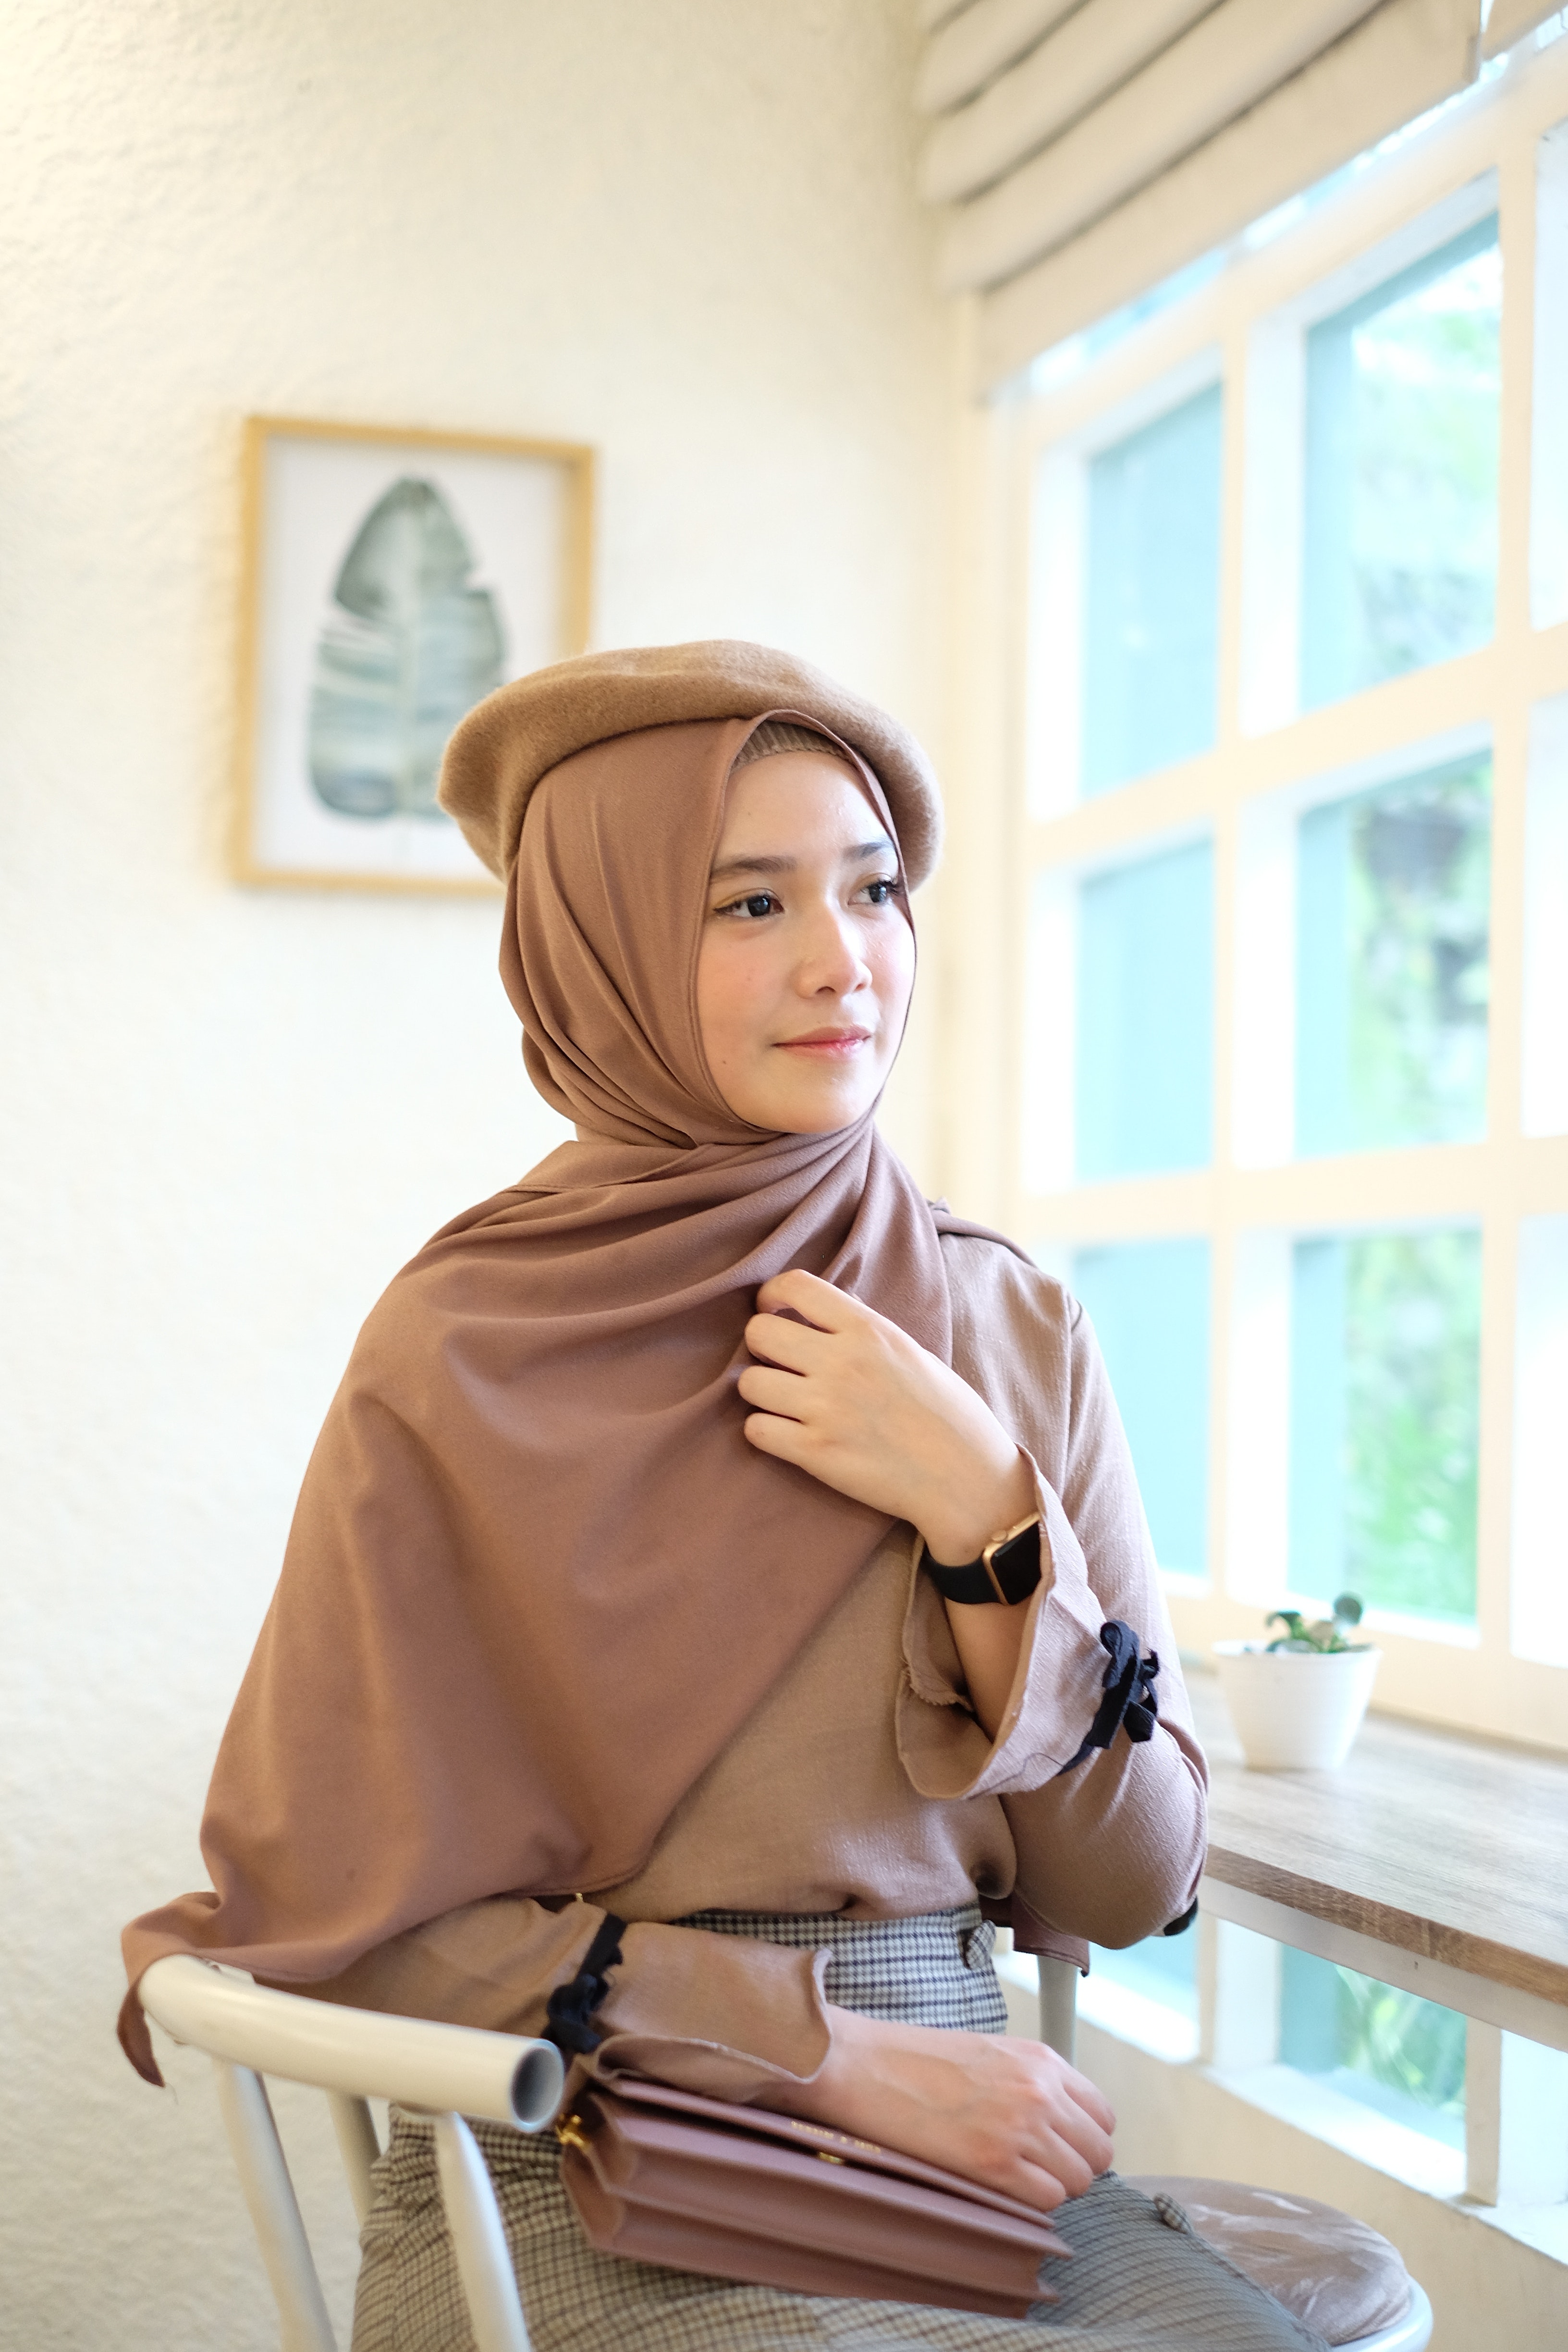
shoulder, fashion, outerwear, room, neck, beige, sitting, photography, peach, fashion accessory, sleeve